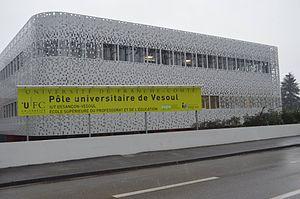
Le pole universitaire de Vesoul (Haute-Saône)
Vesoul est une commune de l'est de la France, préfecture du département de la Haute-Saône en région Bourgogne-Franche-Comté et chef-lieu de cantons et d'arrondissement. La ville est aussi le siège de la communauté d'agglomération de Vesoul et du pays de Vesoul et du Val de Saône. Elle fait partie de la région culturelle et historique de Franche-Comté. Située au nord de la Métropole Rhin-Rhône, Vesoul compte, en 2015, 15 058 habitants intra-muros et l'aire urbaine de Vesoul totalise 59 262 habitants. Ses habitants sont appelés Vésuliens.
Le Pôle universitaire de Vesoul est un campus situé dans l'agglomération de Vesoul, dans la Haute-Saône. Le pôle est composé de deux écoles d'enseignement supérieur : un institut universitaire de technologie et une école supérieure du professorat et de l'éducation, qui propose des formations allant du bac+2 au bac+5. Il fait partie de l'Université de Franche-Comté.